Kemsley Paper Mill

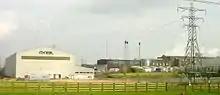
Kemsley Paper Mill

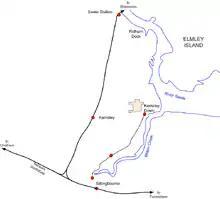
Railways in the Sittingbourne and Kemsley area

Paper manufacture started in Sittingbourne in 1708, when Peter Archer was recorded as a paper-maker. Sittingbourne Paper Mill existed from circa 1769, which by 1820 had grown and was owned by Edward Smith. After newspaper editor turned publisher Edward Lloyd bought the factory in 1863, it burnt down that August.